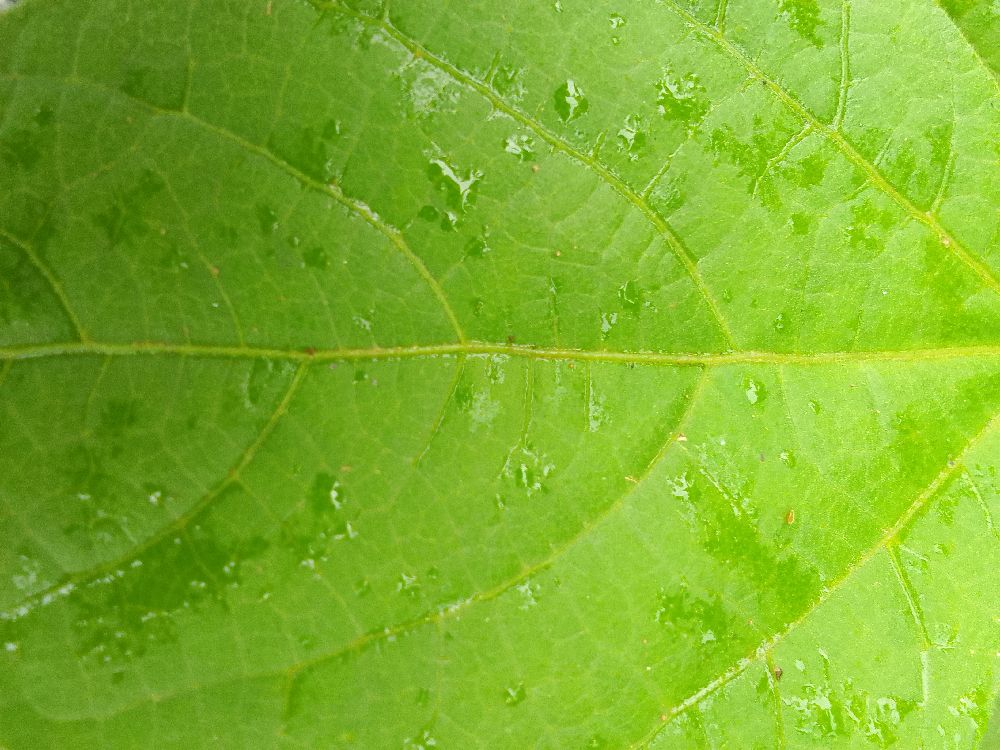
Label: healthy